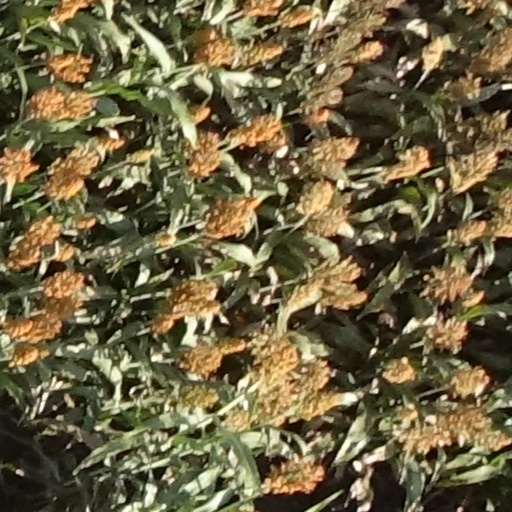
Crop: sorghum